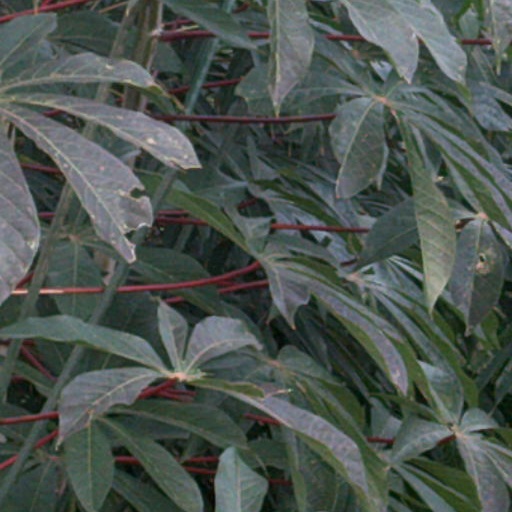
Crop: cassava